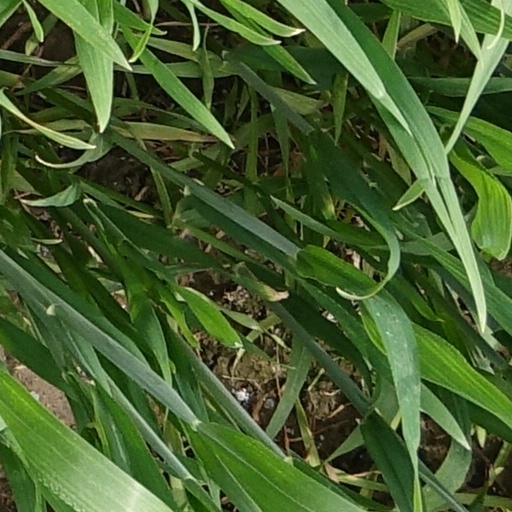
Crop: wheat